Holy Roman Empire

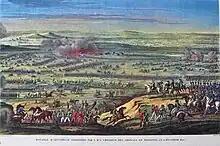
The Battle of Austerlitz, 1805

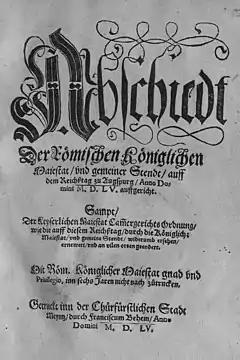
Front page of the Peace of Augsburg, which laid the legal groundwork for two co-existing religious confessions (Roman Catholicism and Lutheranism) in the German-speaking states of the Holy Roman Empire

In 1516, Ferdinand II of Aragon died. His grandson Charles would go on to inherit the thrones of Castile and Aragon (with his mother Joanna of Castile), despite only being a teenager at the time. This succession to both thrones would later evolve into the union of Spain. Another important event happened in 1517: Martin Luther launched what would later be known as the Protestant Reformation. The Reformation divided the Empire along religious lines as it proceeded, with the north, the east, and many of the major cities – Strasbourg, Frankfurt, and Nuremberg – becoming Protestant while the southern and western regions largely remained Catholic.